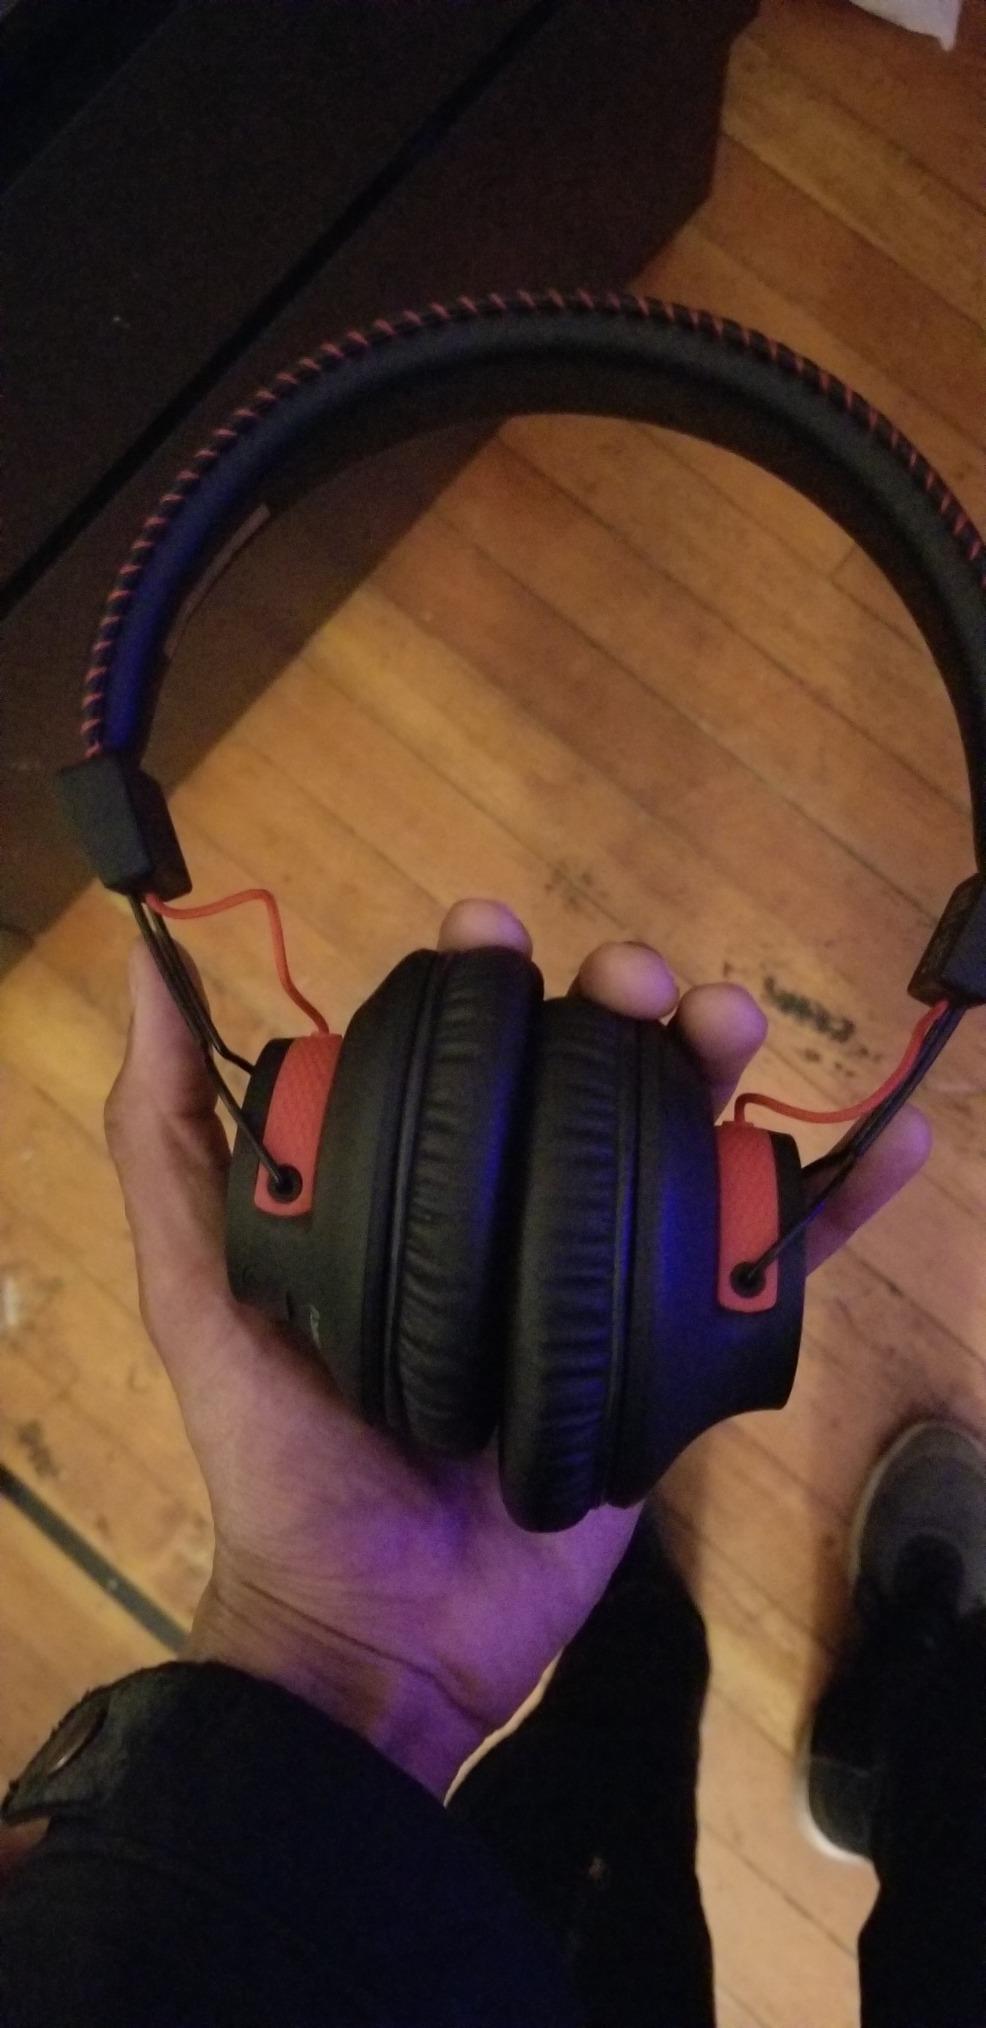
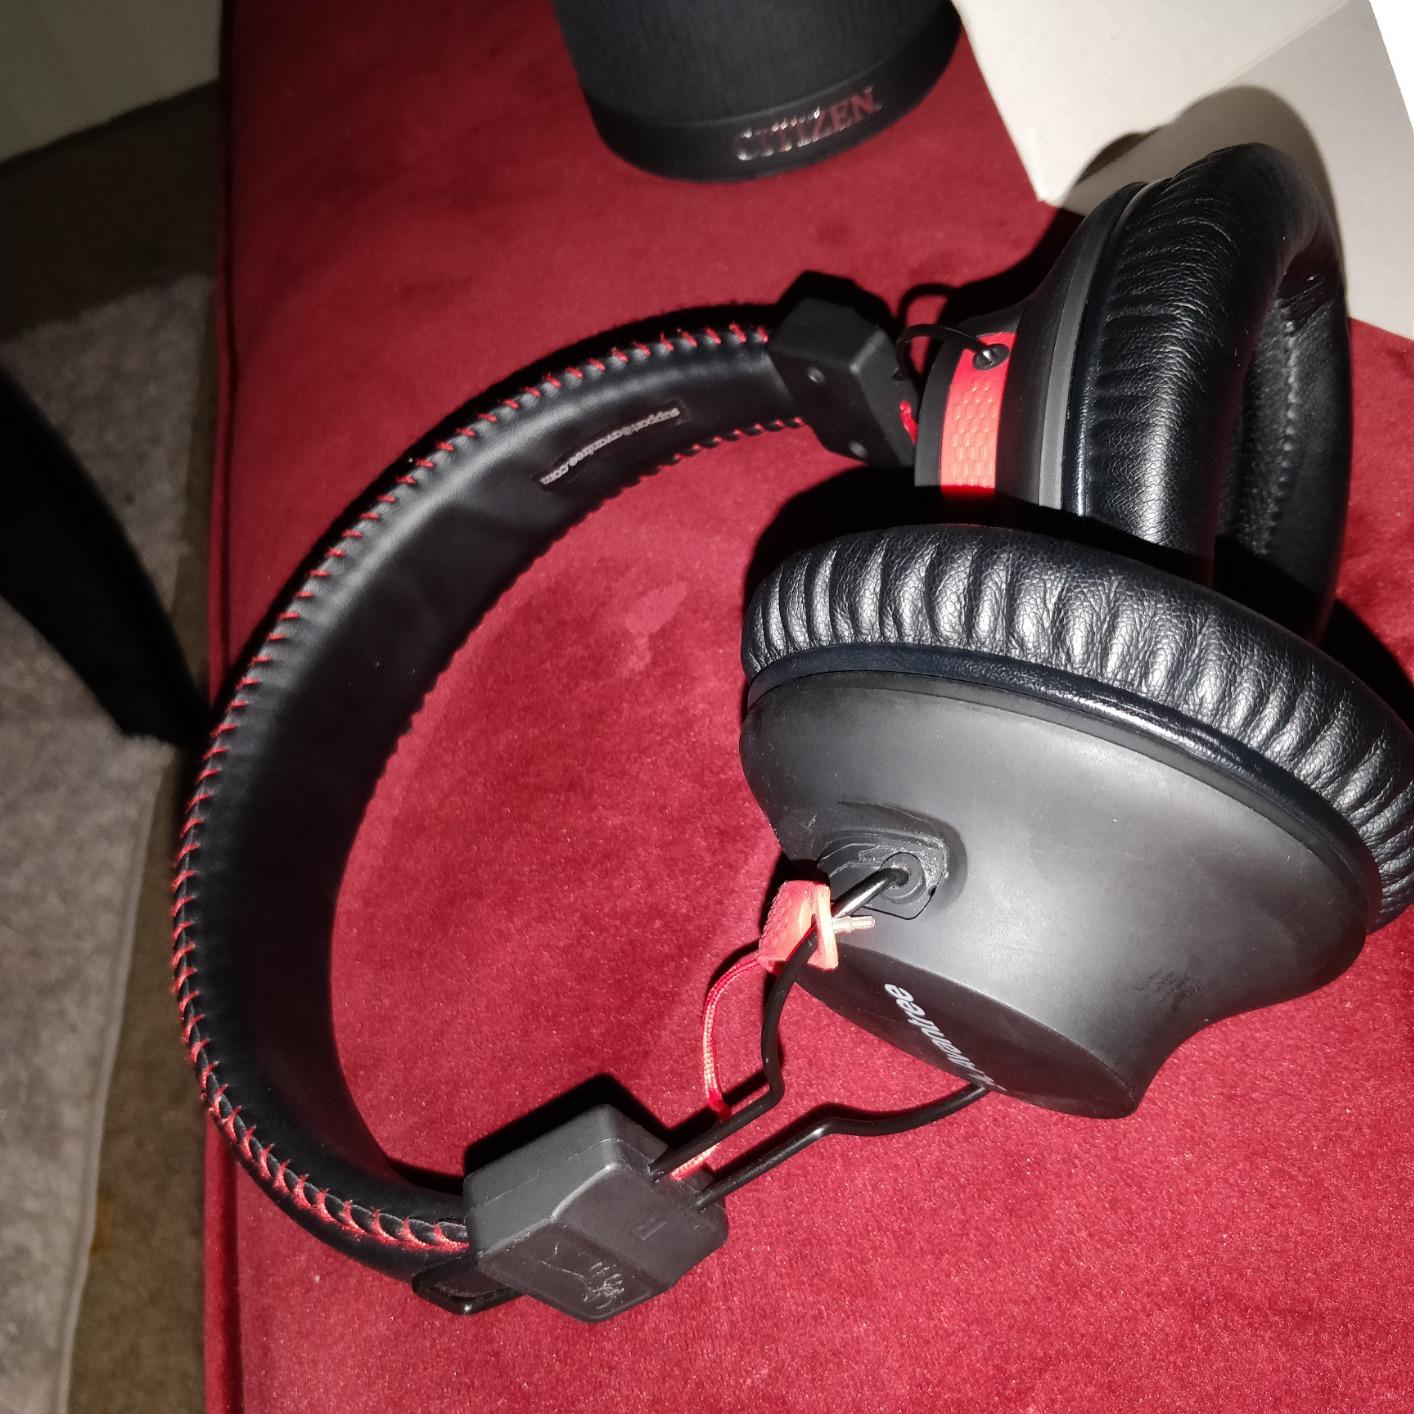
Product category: headphones
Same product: yes